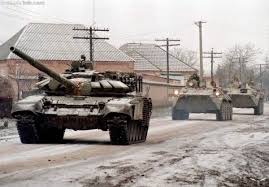
Label: BTR-80